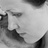
Emotion: sad